North Ridge Country Club

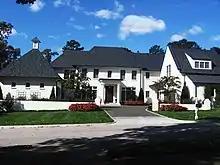
Former home of Bill Cowher.

The houses in North Ridge Estates are located along the golf courses, woods, and lakes. An affluent neighborhood, many homes prices go up to the multi millions.